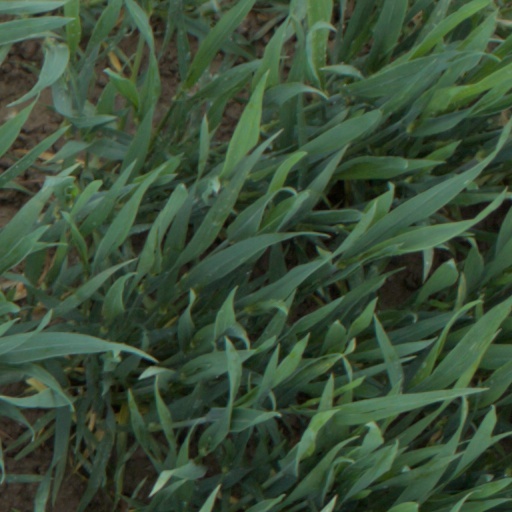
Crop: wheat